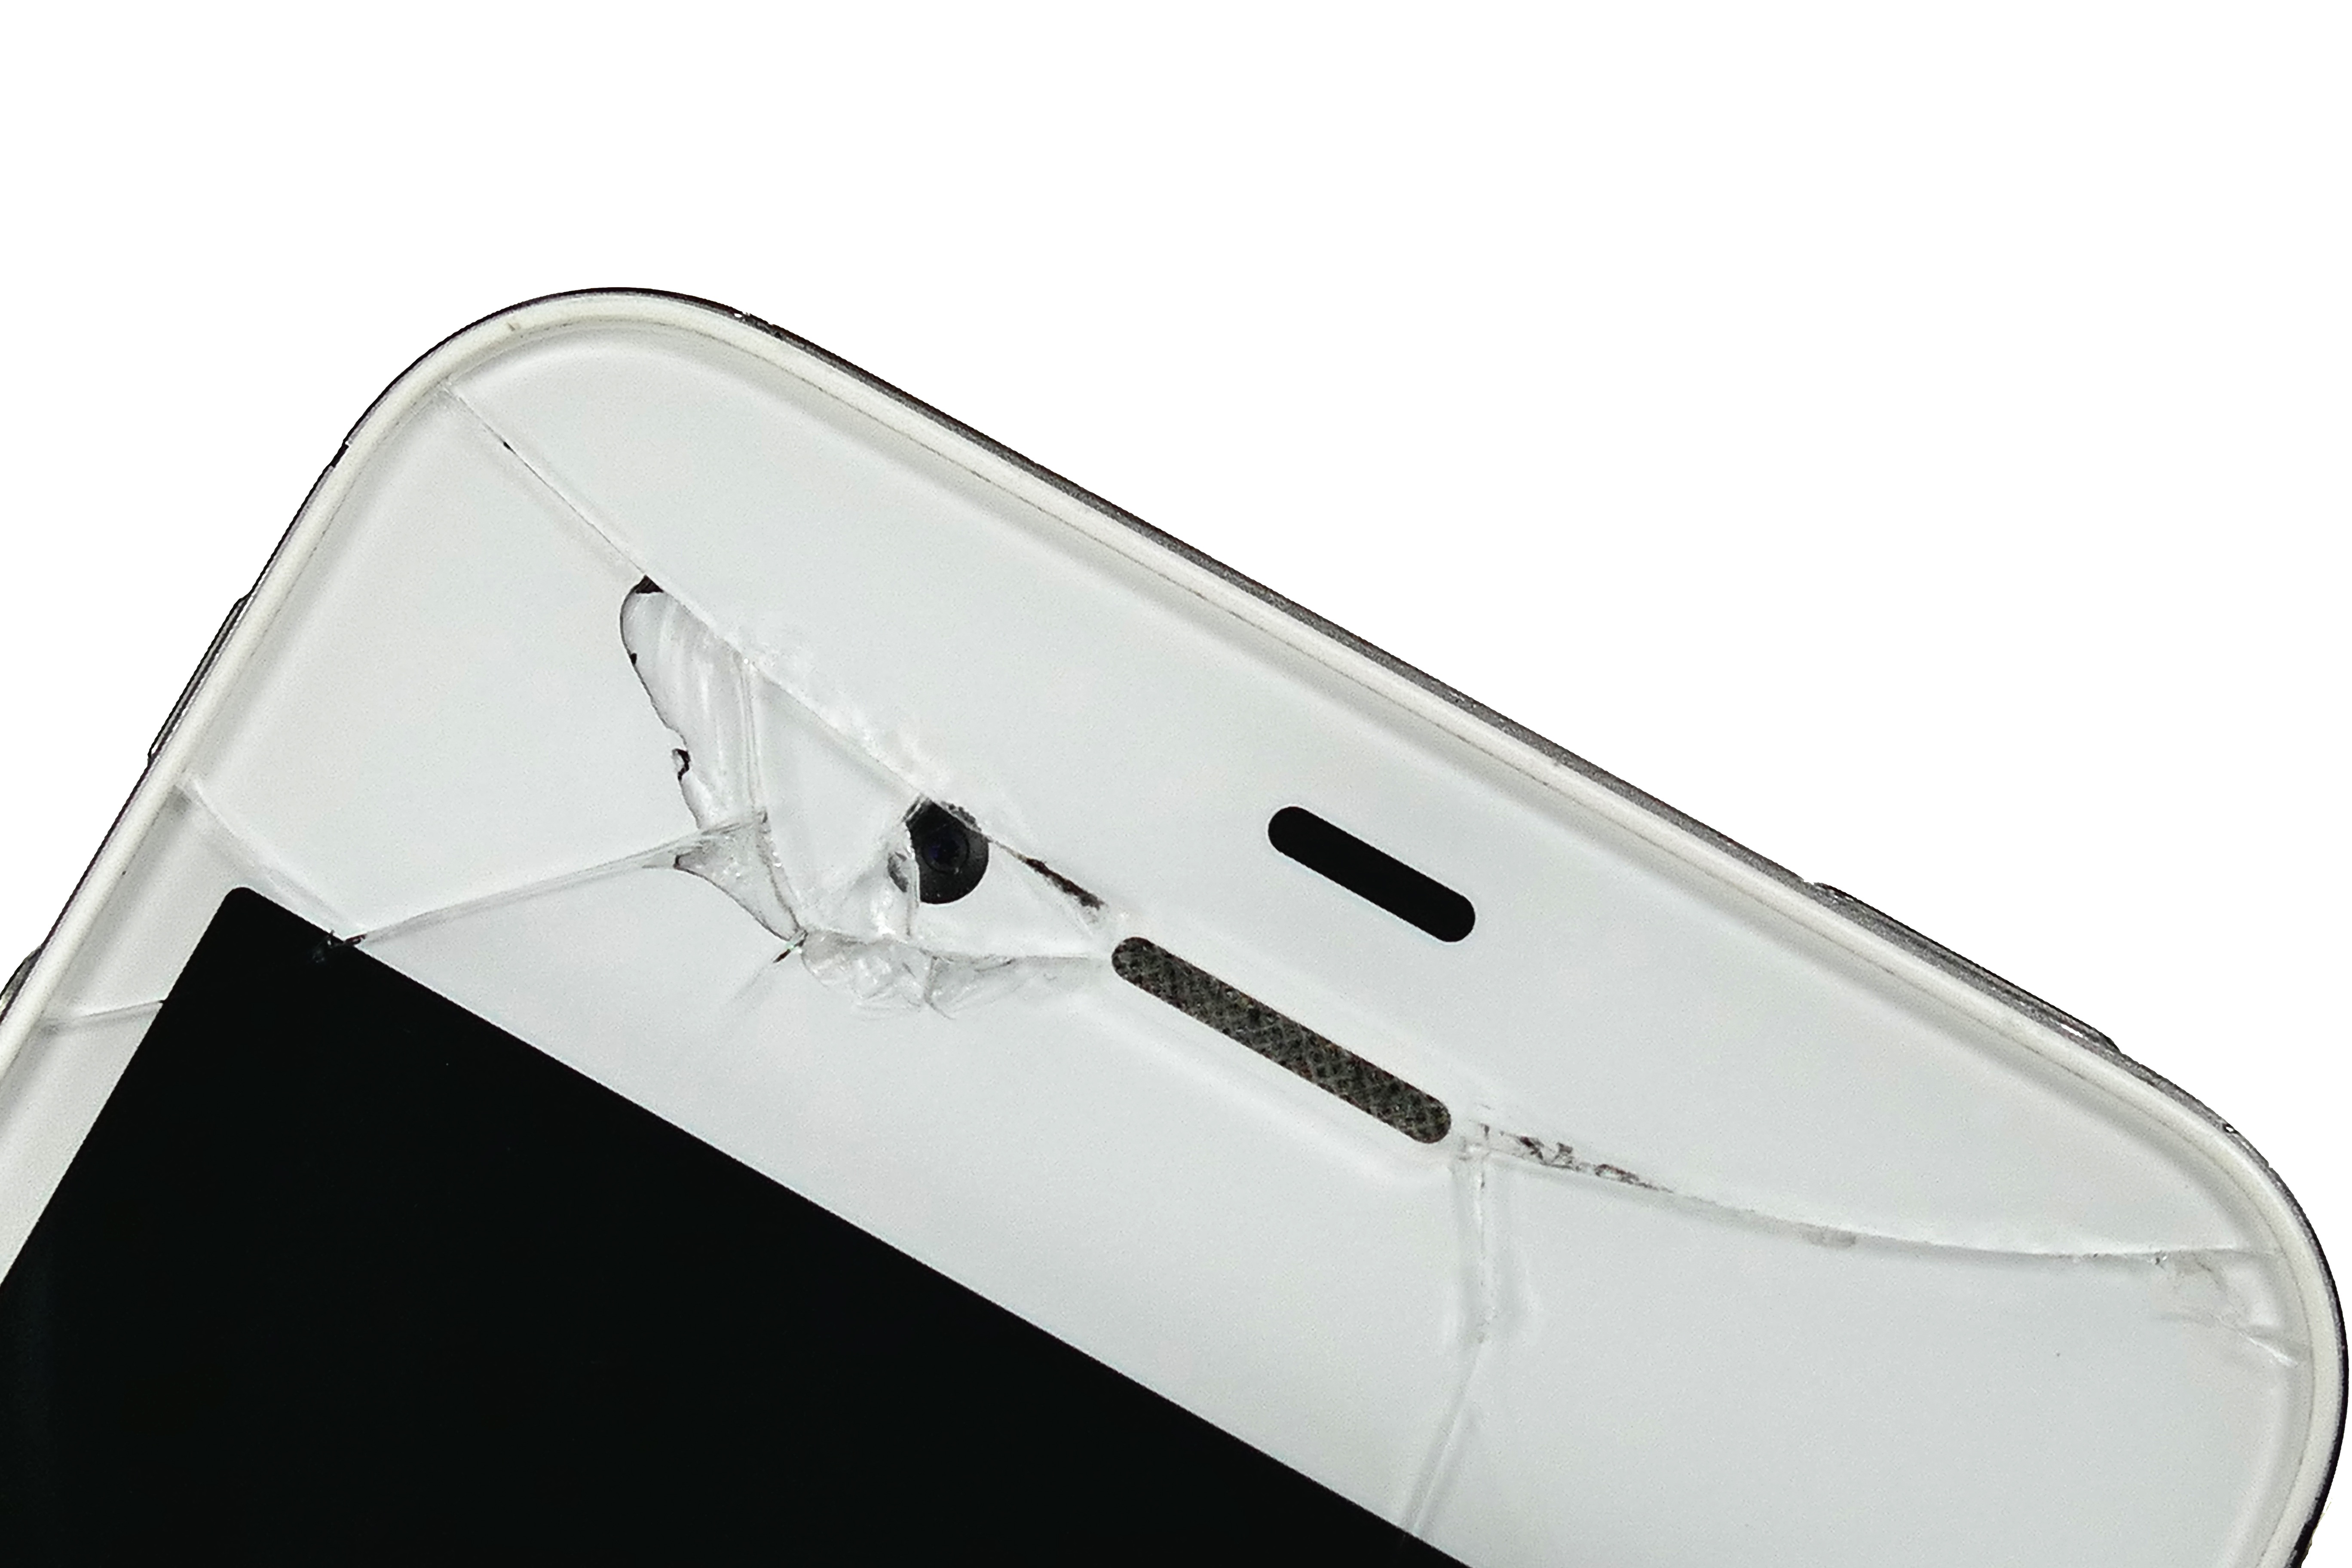
computer, smartphone, mobile, screen, technology, internet, repair, touch, phone, broken, telephone, communication, gadget, mobile phone, electronic, device, talk, cracked, smart phone, display, glasses, rectangle, call, cellphone, digital, connect, accident, cellular, problem, damage, connection, contact, network, wireless, cell, smart, data, communicate, cell phones, smart phone isolated, electronic device